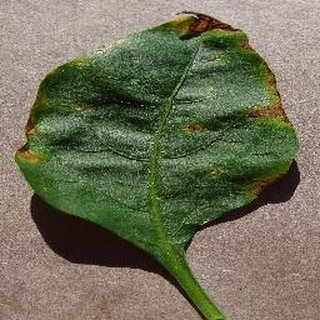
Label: bell_pepper_bacterial_spot